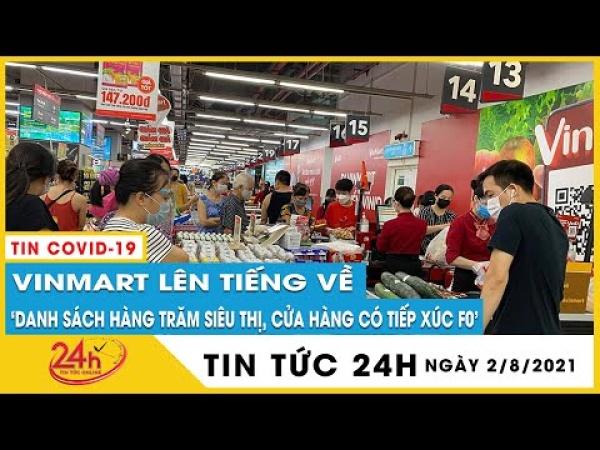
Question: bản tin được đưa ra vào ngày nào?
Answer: bản tin được đưa ra vào ngày 2 tháng 8 năm 2021